Bibi Besch

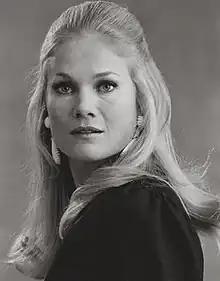

Bibi Besch (born Bibiana Maria Köchert; February 1, 1942 – September 7, 1996) was an Austrian-American film, television, and stage actress. She is best known for her portrayal of Dr. Carol Marcus in the science fiction film "" (1982). Her other notable film roles were in "Who's That Girl" (1987), "Steel Magnolias" (1989), and "Tremors" (1990). Besch also appeared in a number of television productions, including the television film "The Day After" (1983) and "The Jeff Foxworthy Show", and received two Primetime Emmy Award nominations.